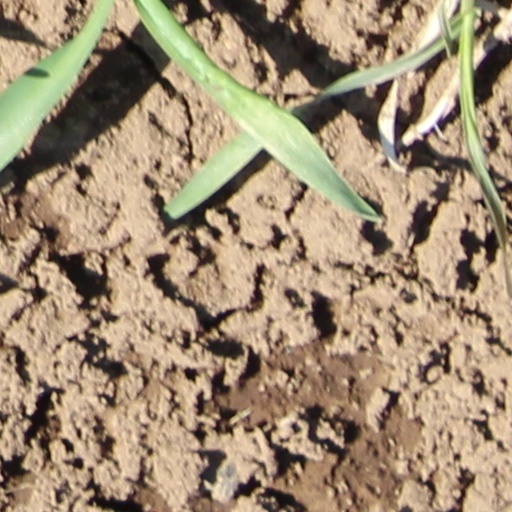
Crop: wheat